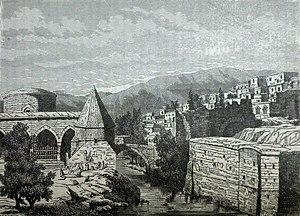
Idris-i Bidlisi ou Bitlis Idris, de son nom complet Mevlana Hakimuddin İdris-i b. Mevlana Husamuddin Ali al-Bitlisi, né en 1452 ou 1457 à Bitlis ou à Diyarbakır, mort en 1520 à Istanbul, est un historien, poète, calligraphe, traducteur, administrateur et chef militaire d'origine kurde au service de la principauté des Aq Qoyunlu puis de l'Empire ottoman. Il se rattache à la famille dirigeante de la principauté de Bitlis dont un descendant est le chroniqueur Sharafkhan Bidlisi.